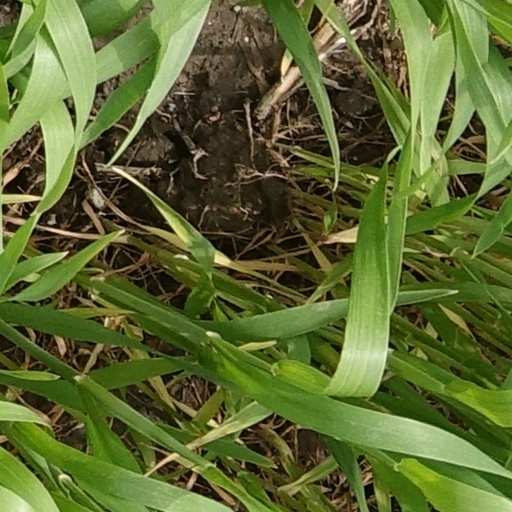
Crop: wheat